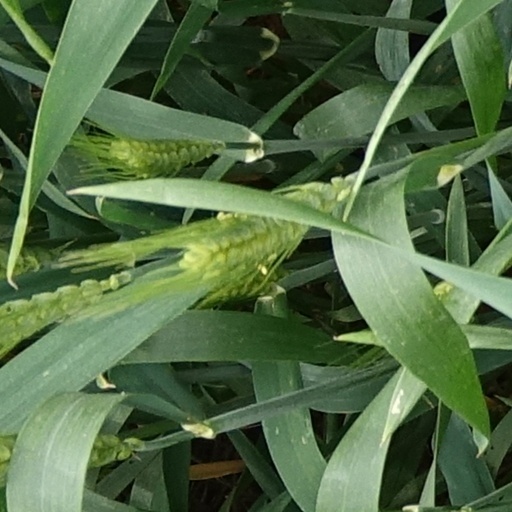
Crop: wheat